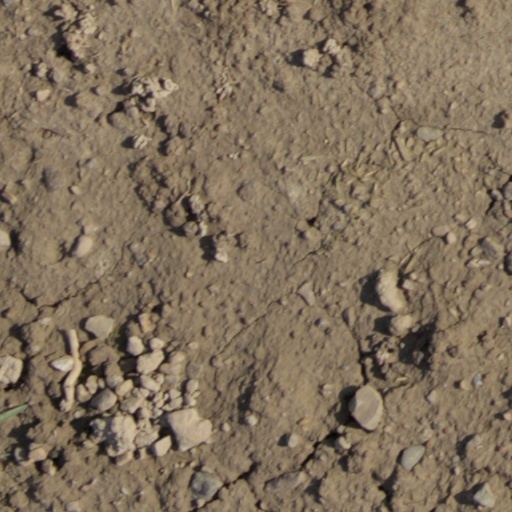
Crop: wheat